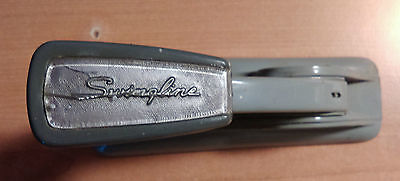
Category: stapler